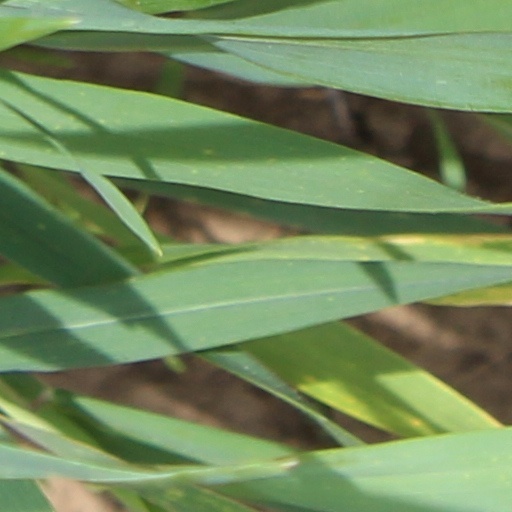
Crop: wheat